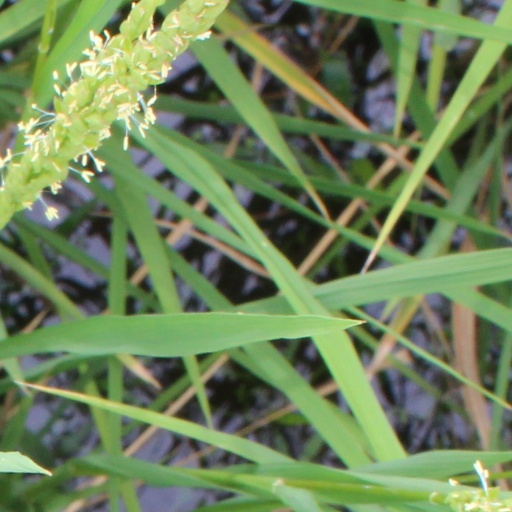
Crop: rice